Erg Chebbi

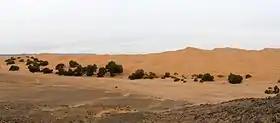
Panorama showing the transition of flat desert to dunes

Erg Chebbi is one of Morocco's several ergs – large seas of dunes formed by wind-blown sand. It is located on the far western edge of the Sahara Desert. There are several other ergs in Morocco, such as Erg Chigaga near M'hamid.